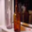
Label: bottle